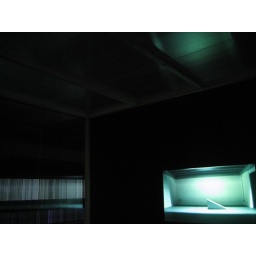
Ramp on a screen in a box